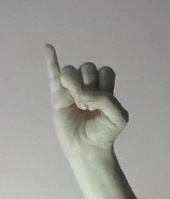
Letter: meem